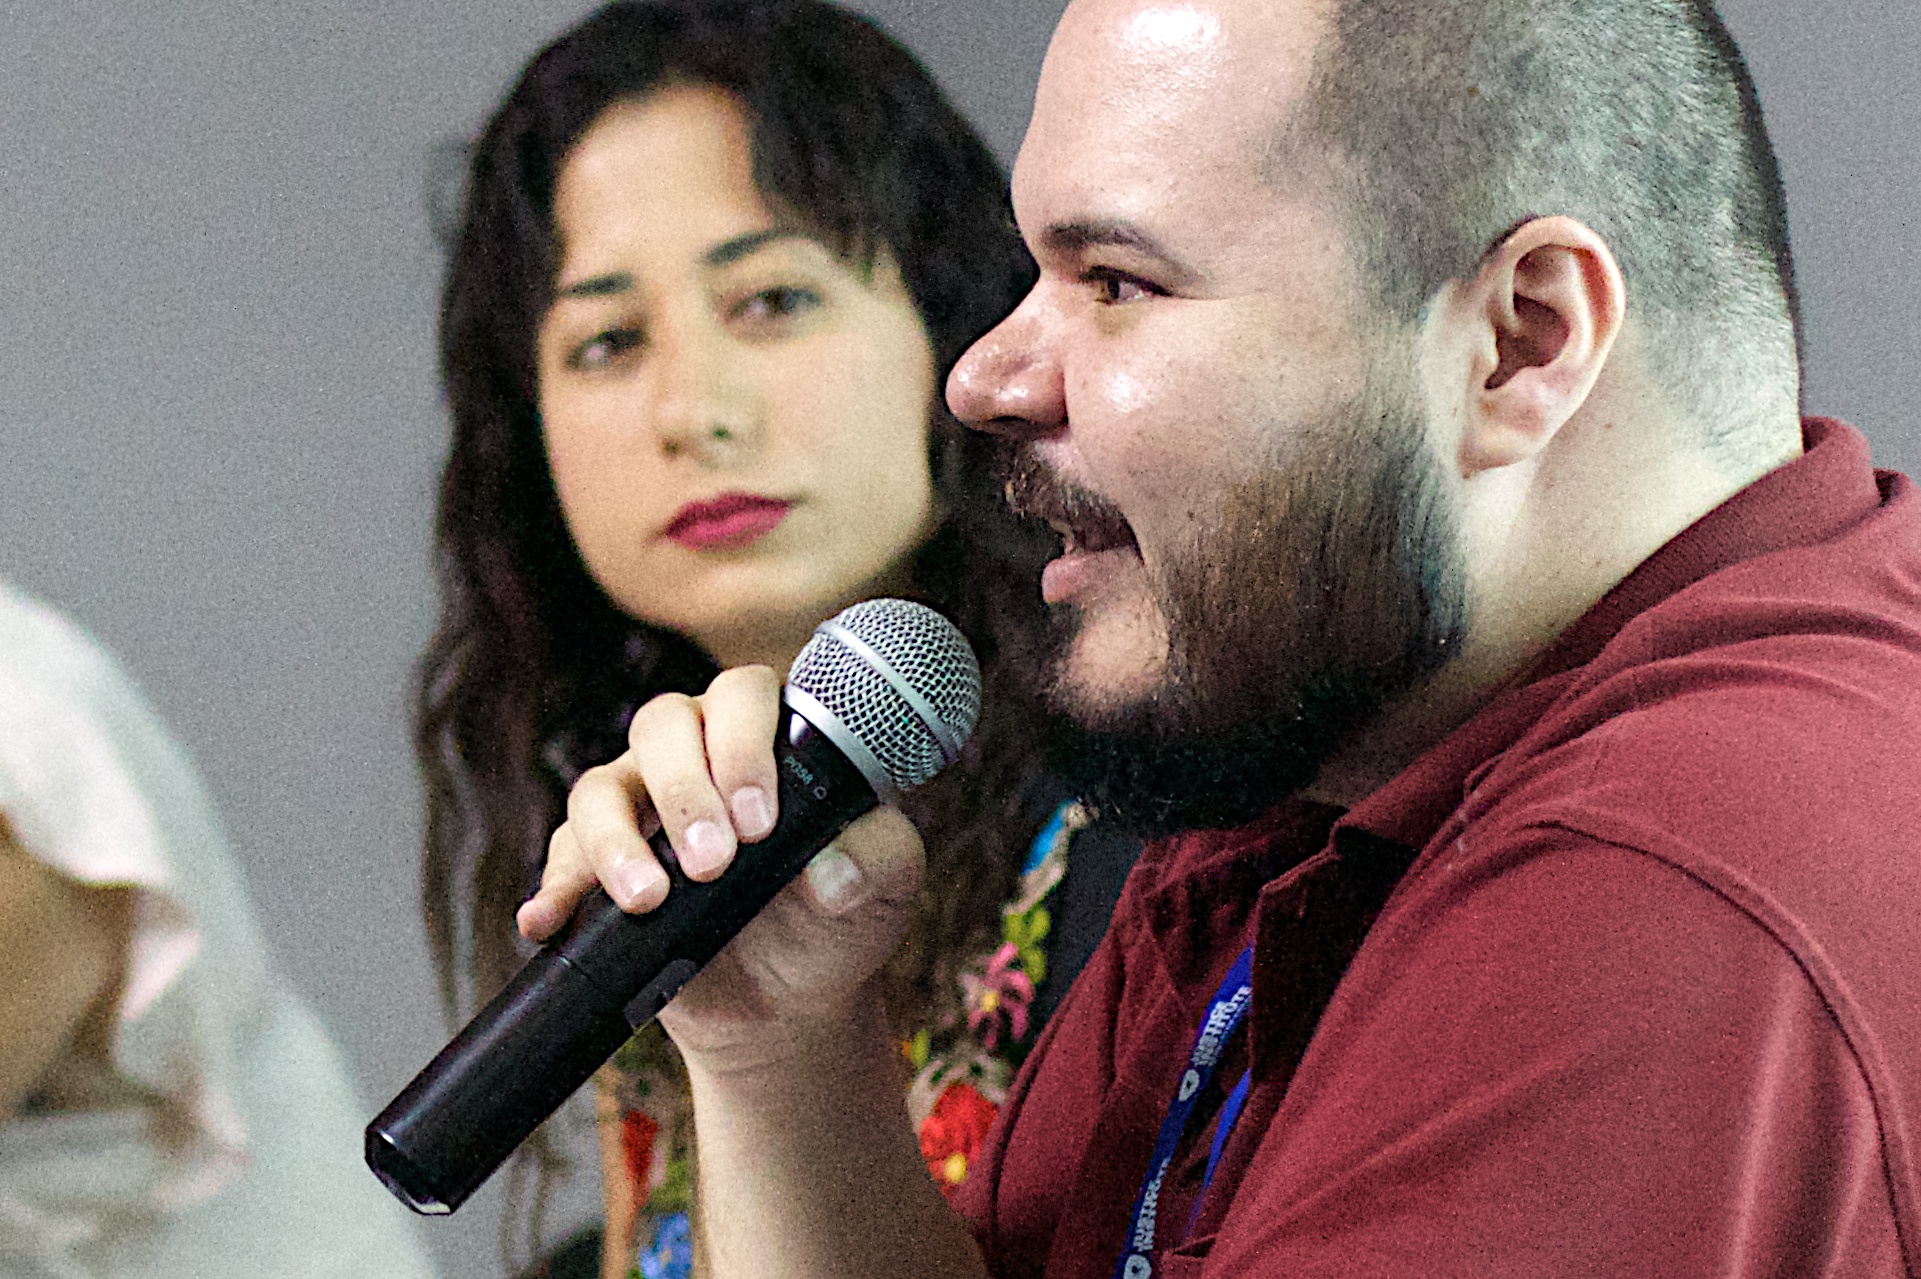
person, music, singing, udgagora, 2015365, facial hair, human action